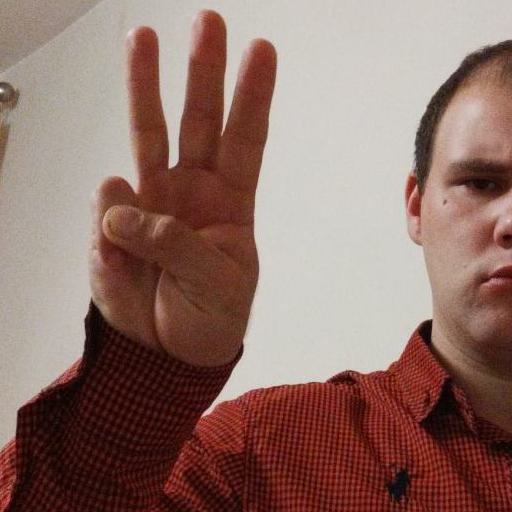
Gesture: three